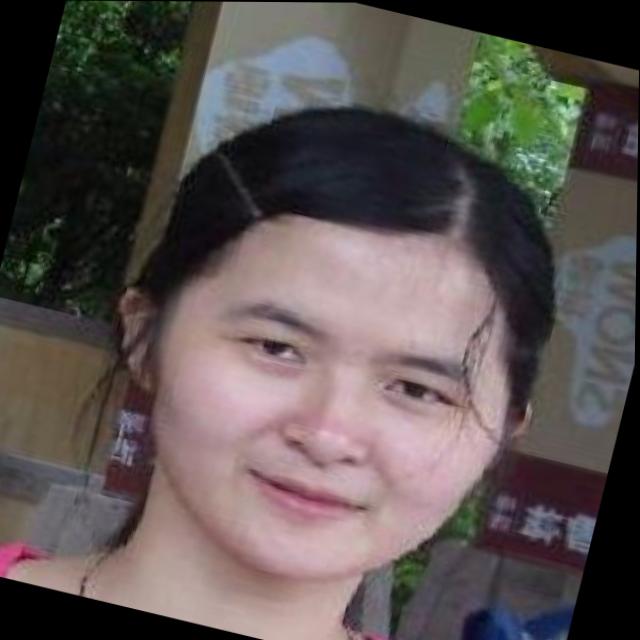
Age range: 21-44